Offal

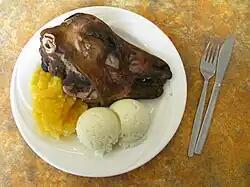
Svið served with mashed potatoes and mashed turnips in Reykjavík

Iceland has several traditional dishes using offal. The Icelandic "slátur" (lit. slaughter) consists of "blóðmör" (blood sausage) and "lifrarpylsa" (liver sausage), typically boiled and served with mashed potatoes. "Blóðmör" is a sausage made of lamb's blood, suet and rye, while "lifrarpylsa" is made of lamb's liver, suet and rye. Similar to the Norwegian "smalahove", the Icelandic "svið" is the head of a sheep with the wool singed off, boiled and typically served with mashed potatoes and mashed "rutabaga".